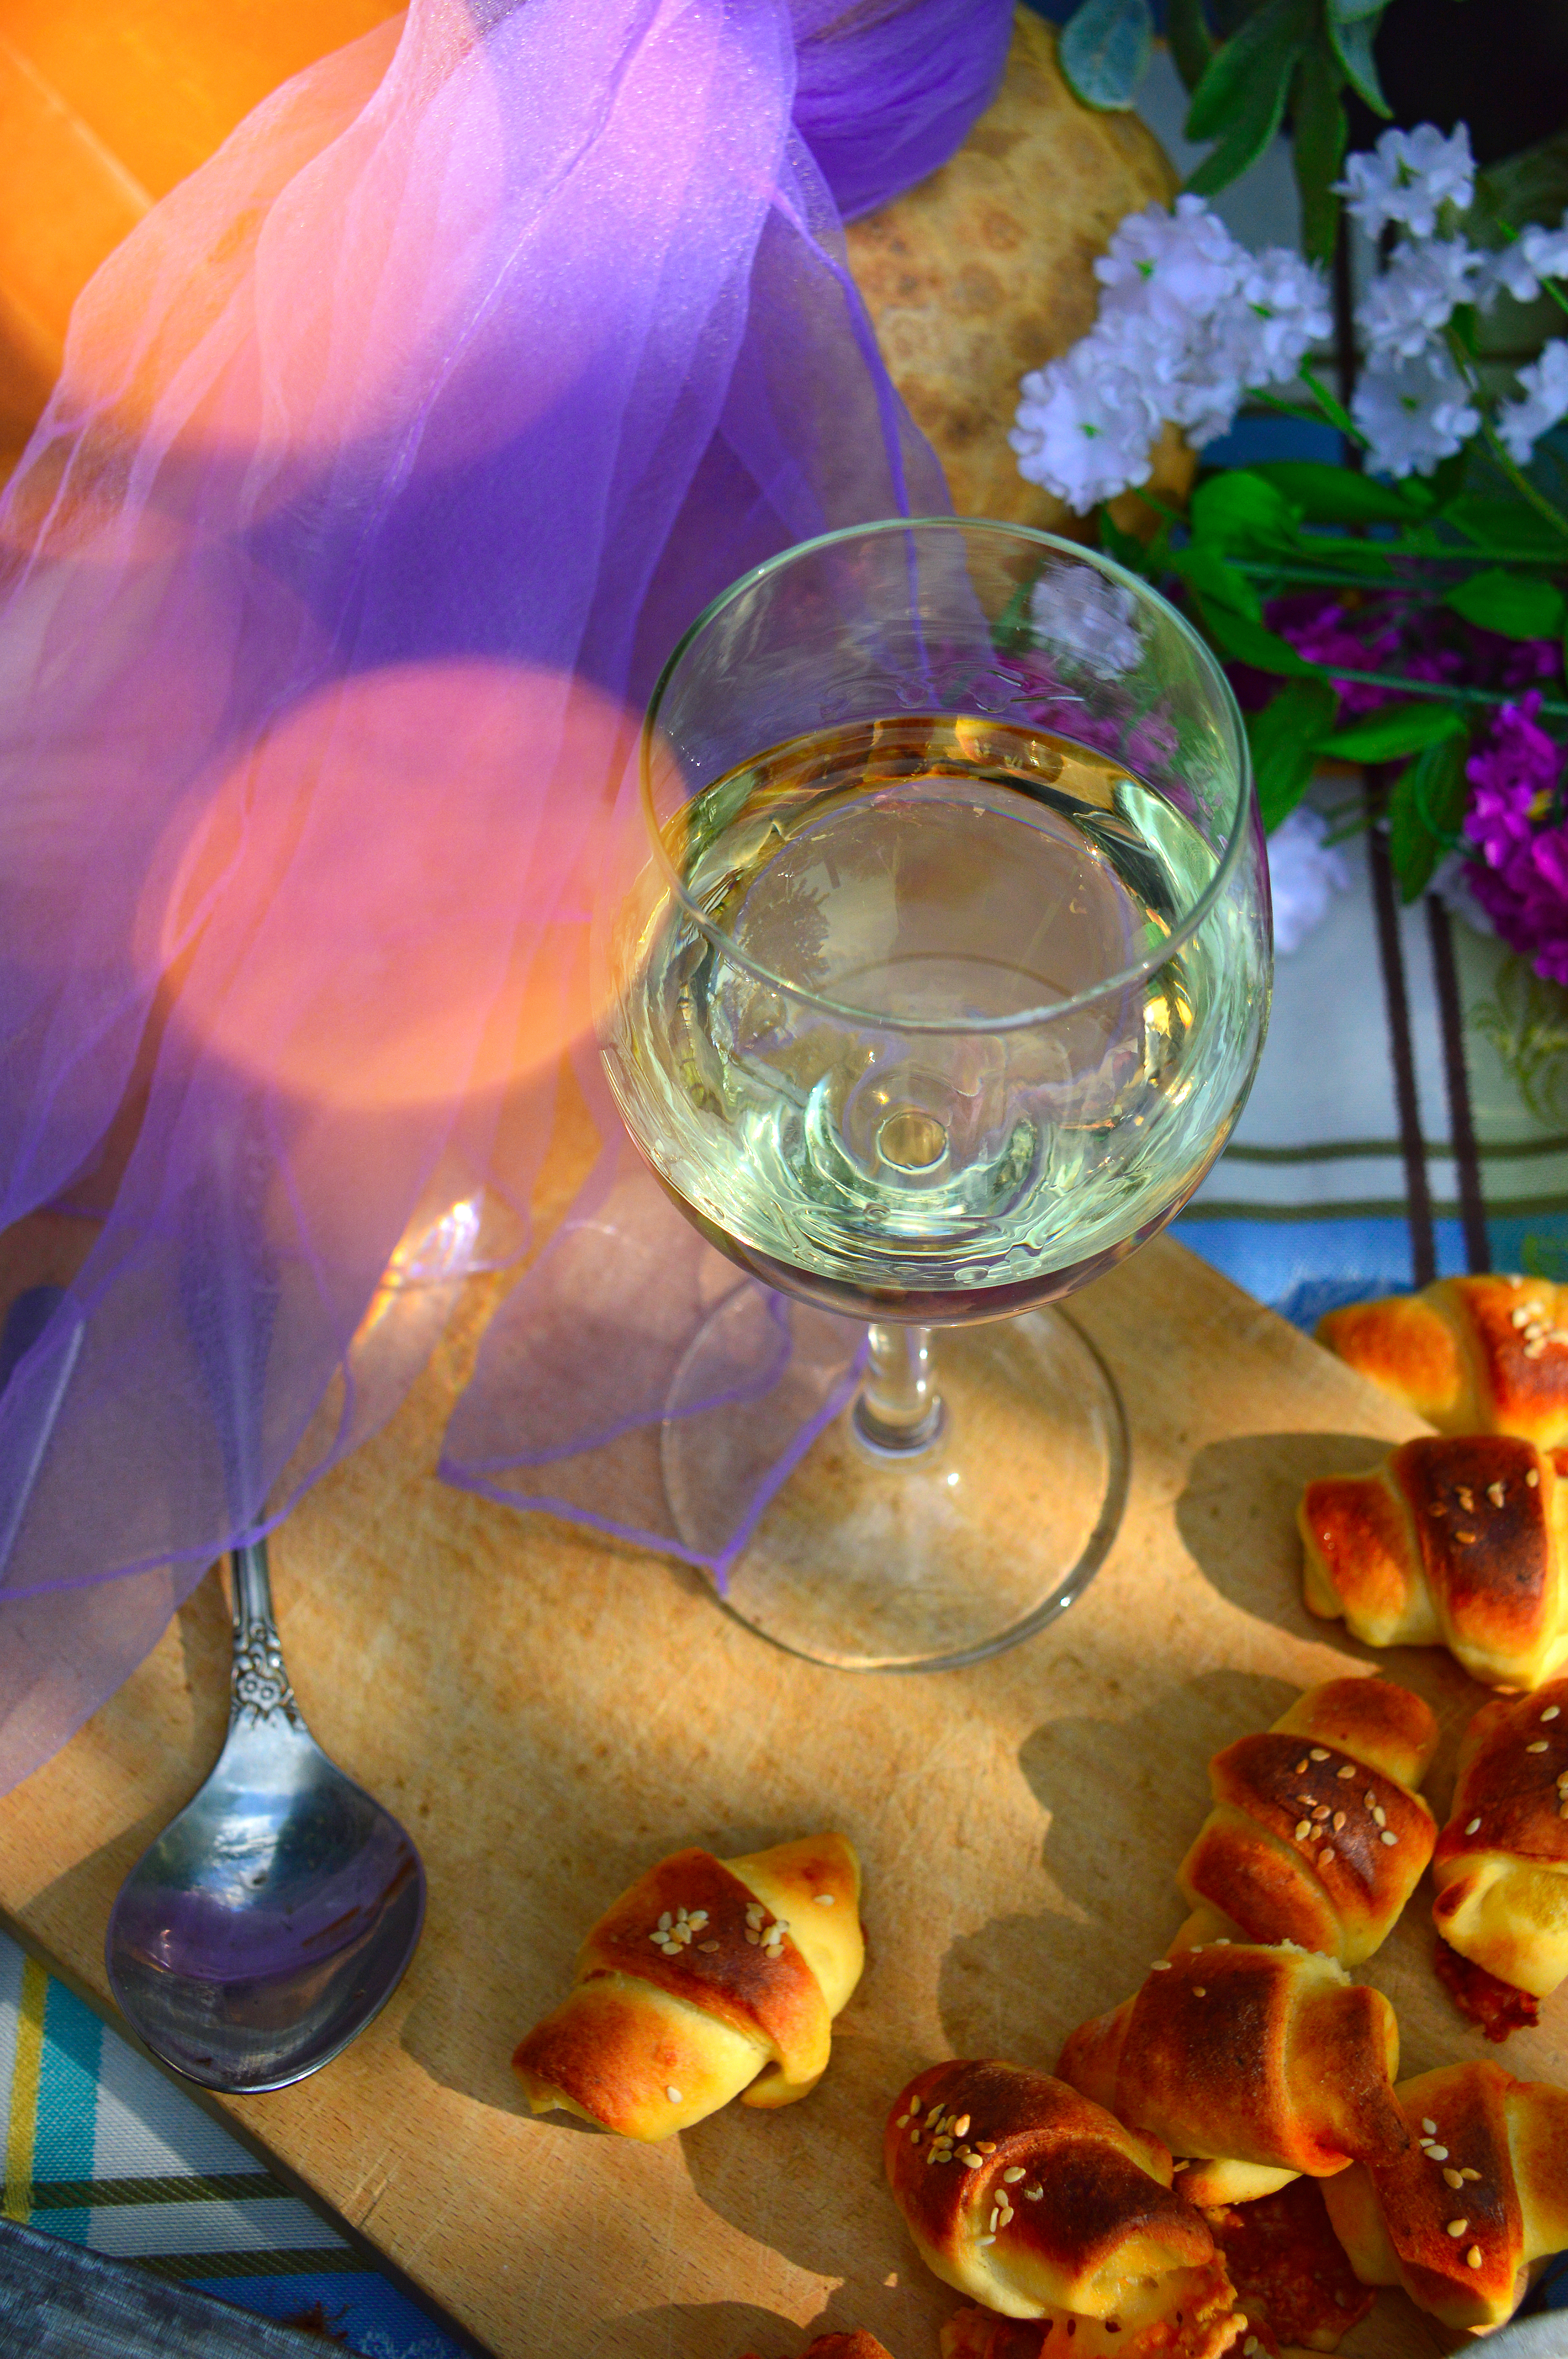
wine, white, glass, outdoor, picnic, summer, bottle, vine, green, wineglass, color, life, red, drink, background, still, two, alcohol, grape, grapes, nature, wooden, leaves, romantic, bread, design, pink, holiday, flower, food, cup, celebration, beautiful, candle, yellow, tea, blue, decoration, decorative, tradition, traditional, table, wine glass, stemware, petal, tableware, still life, still life photography, centrepiece, drinkware, floristry, flower arranging, floral design, plant